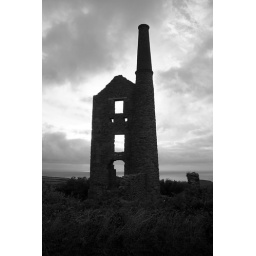
Runins of the engine house of a derelict tin mine silhouetted against the sky